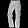
Label: Trouser